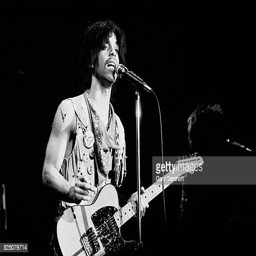
rock artist plays guitar as he performs onstage at person during filming location